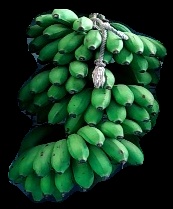
Variety: rasbale
Grade: grade2